Thomas Crisp

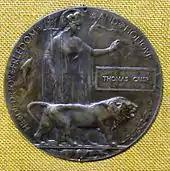
Memorial Plaque to Crisp displayed at Lowestoft Maritime Museum

After the war, a small display in memory of Crisp was set up in Lowestoft Free Library and another in Lowestoft Maritime Museum. The former contained a specially commissioned painting and parts of the sunken "Nelson", which were dredged up years later. This display was destroyed during the Second World War when the building was gutted in the Blitz. A new display featuring a replica of the Victoria Cross awarded to Crisp currently stands in Lowestoft Town Hall. The original is held securely by the local council after Crisp's family felt his interests would not be served if the medal were held privately. It can be viewed on request.